Walter Bentley (actor)

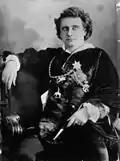
Bentley as Hamlet

In the early 1890s, Bentley was invited to tour Australia by George Coppin. His first performances for Coppin in "Rob Roy", "Hamlet" and "Othello" at Melbourne's Theatre Royal were well received. After a brief tour in New Zealand, Bentley returned to Sydney where he successfully performed and produced plays under his own production company. For the next two decades, Bentley toured throughout the Australian territories and he established himself as the premier Shakespearean actor in the country. Bentley also performed during tours in England, New Zealand and South Africa. Bentley based himself in Brisbane, Queensland where he created the Walter Bentley Dramatic Art Classes to teach Shakespeare's plays.